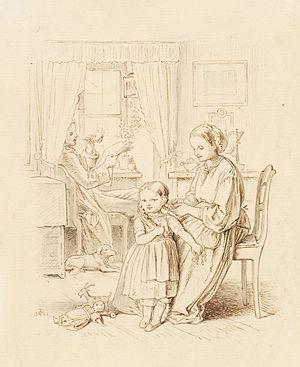
Le style parental est un concept de la psychologie qui désigne les conduites ou groupes de conduites que les parents utilisent pour élever leur enfant et qui influencent les résultats de l'enfant.